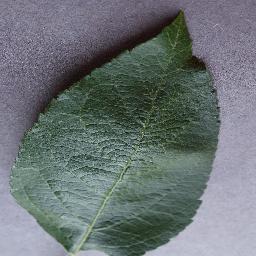
Label: Apple___healthy